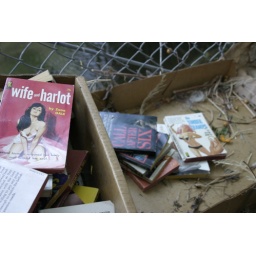
I noticed a box of sex novels sitting under a bridge on Malden st.